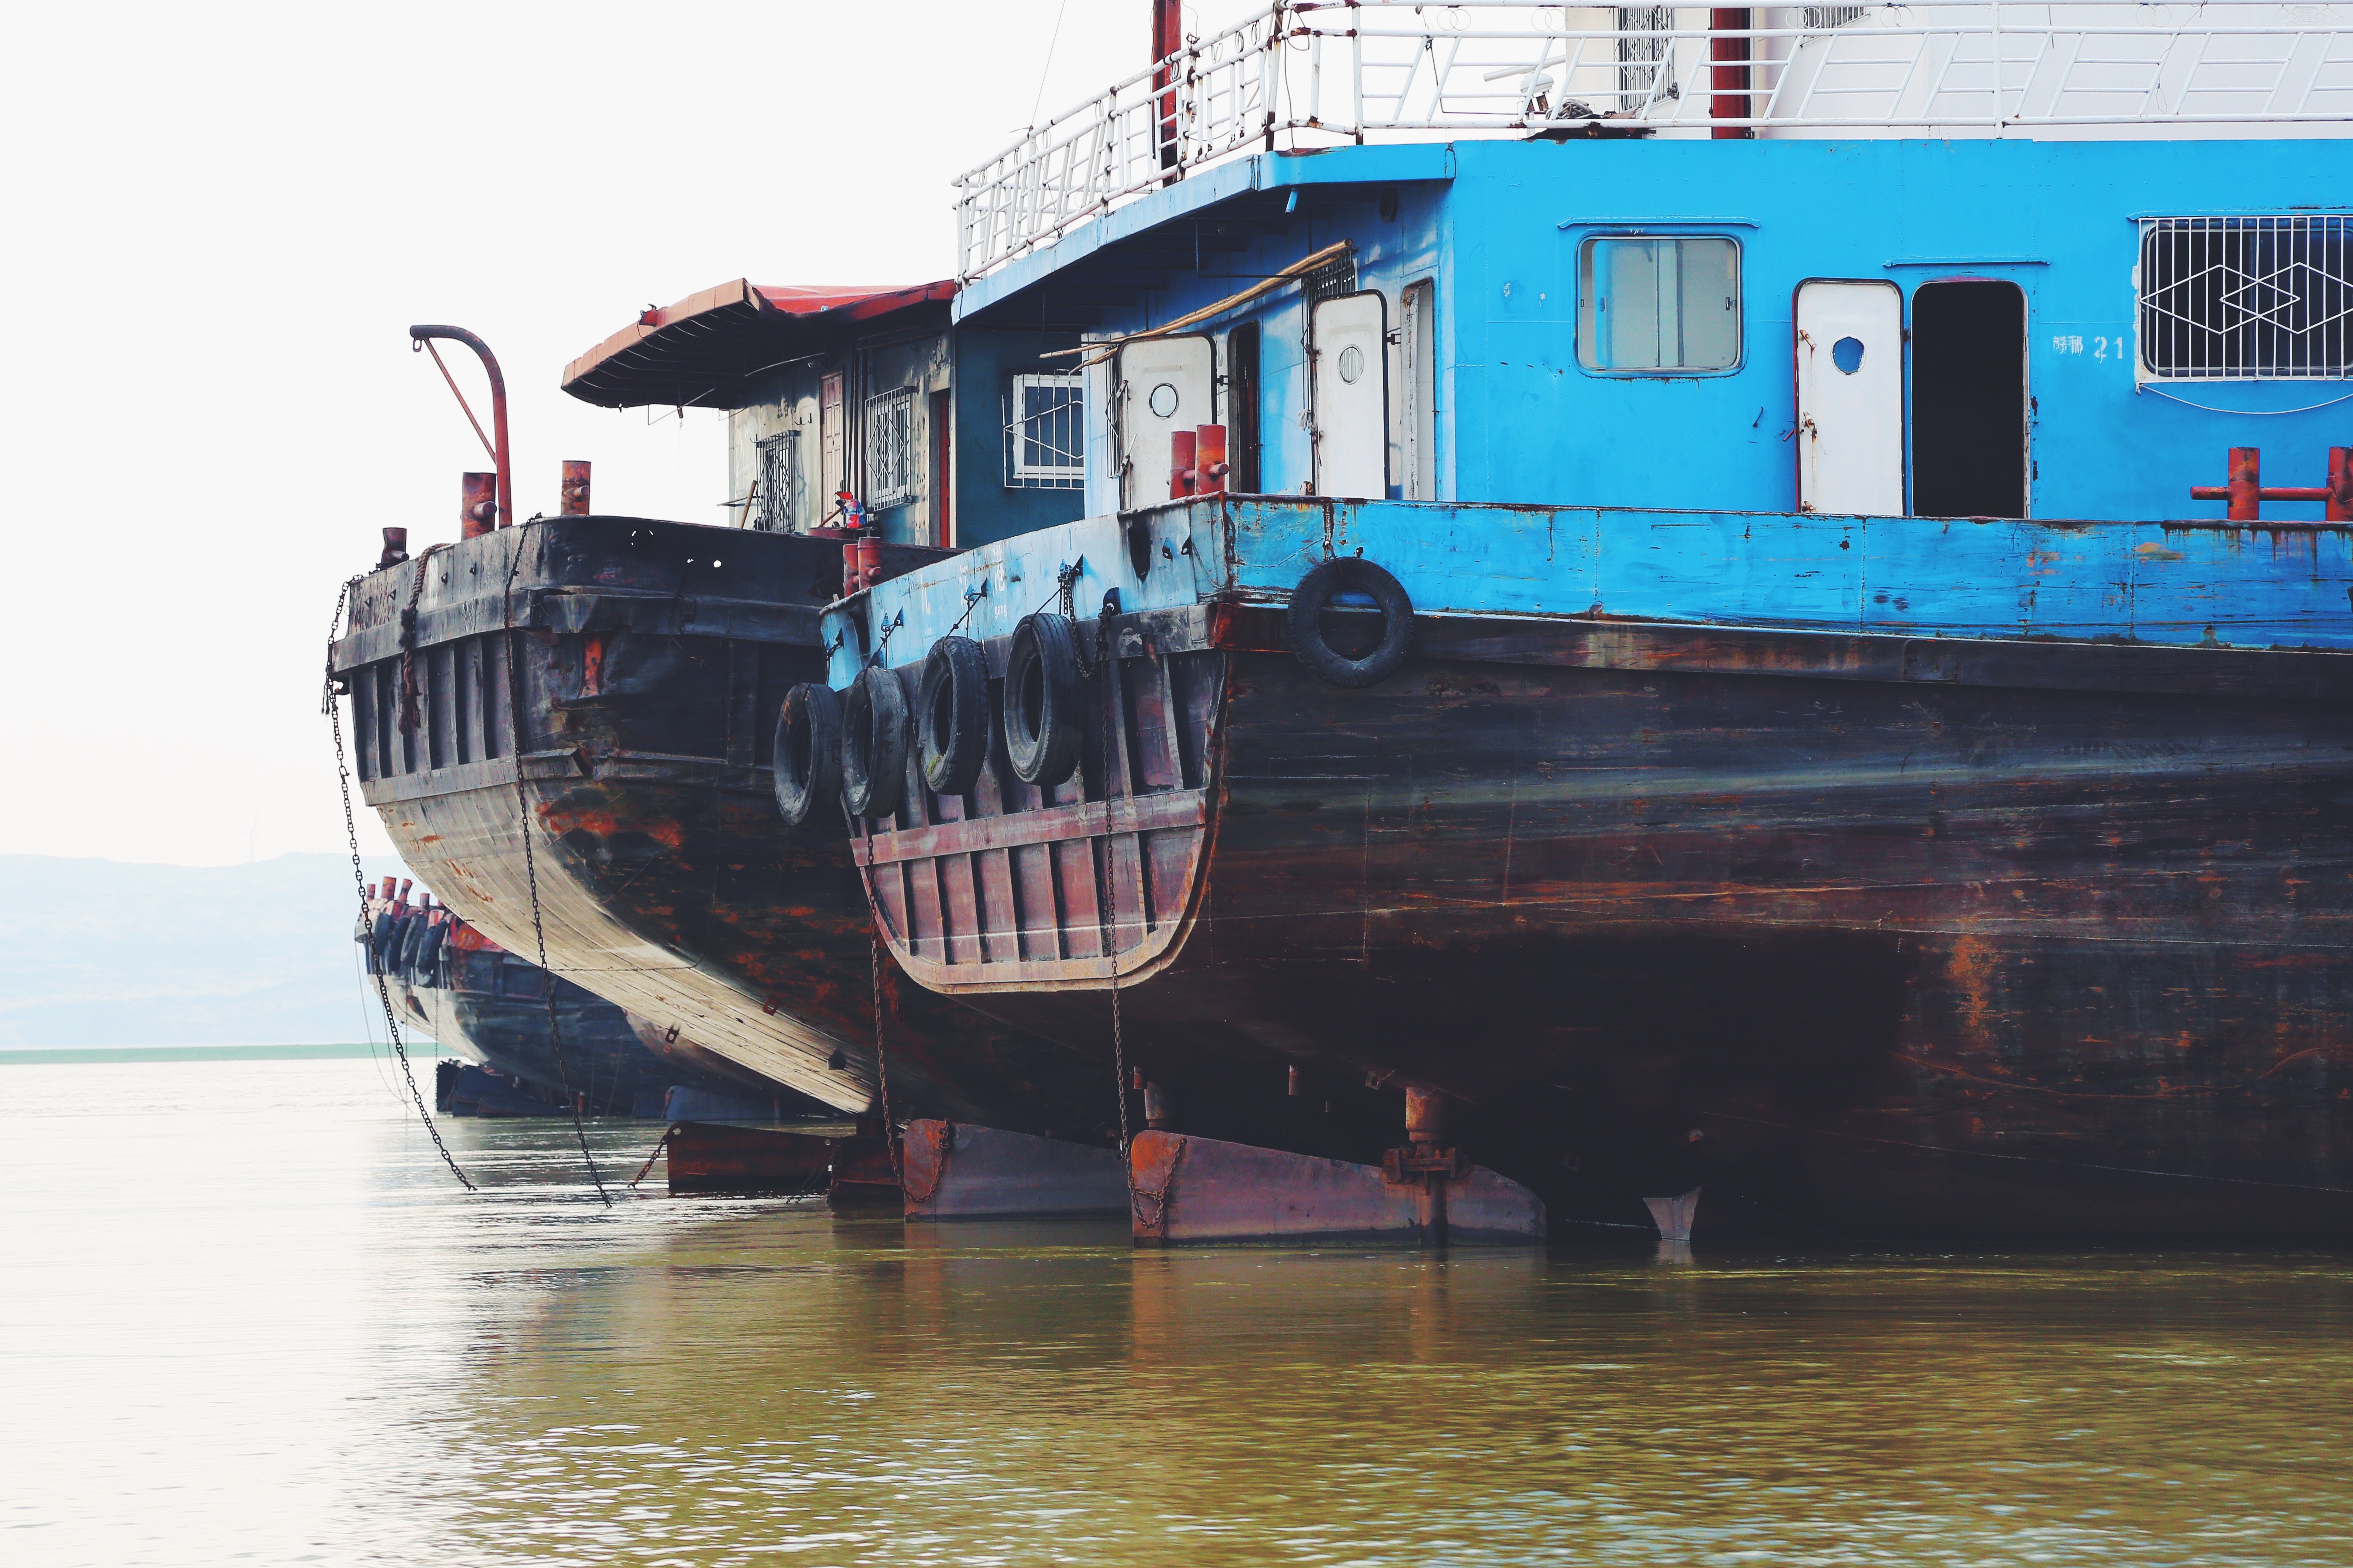
sea, water, boat, ship, transport, vehicle, cargo ship, waterway, ferry, channel, tugboat, watercraft, steamboat, motor ship, passenger ship, freight transport